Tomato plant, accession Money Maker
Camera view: bottom (45 deg); turntable rotation: 30 degrees
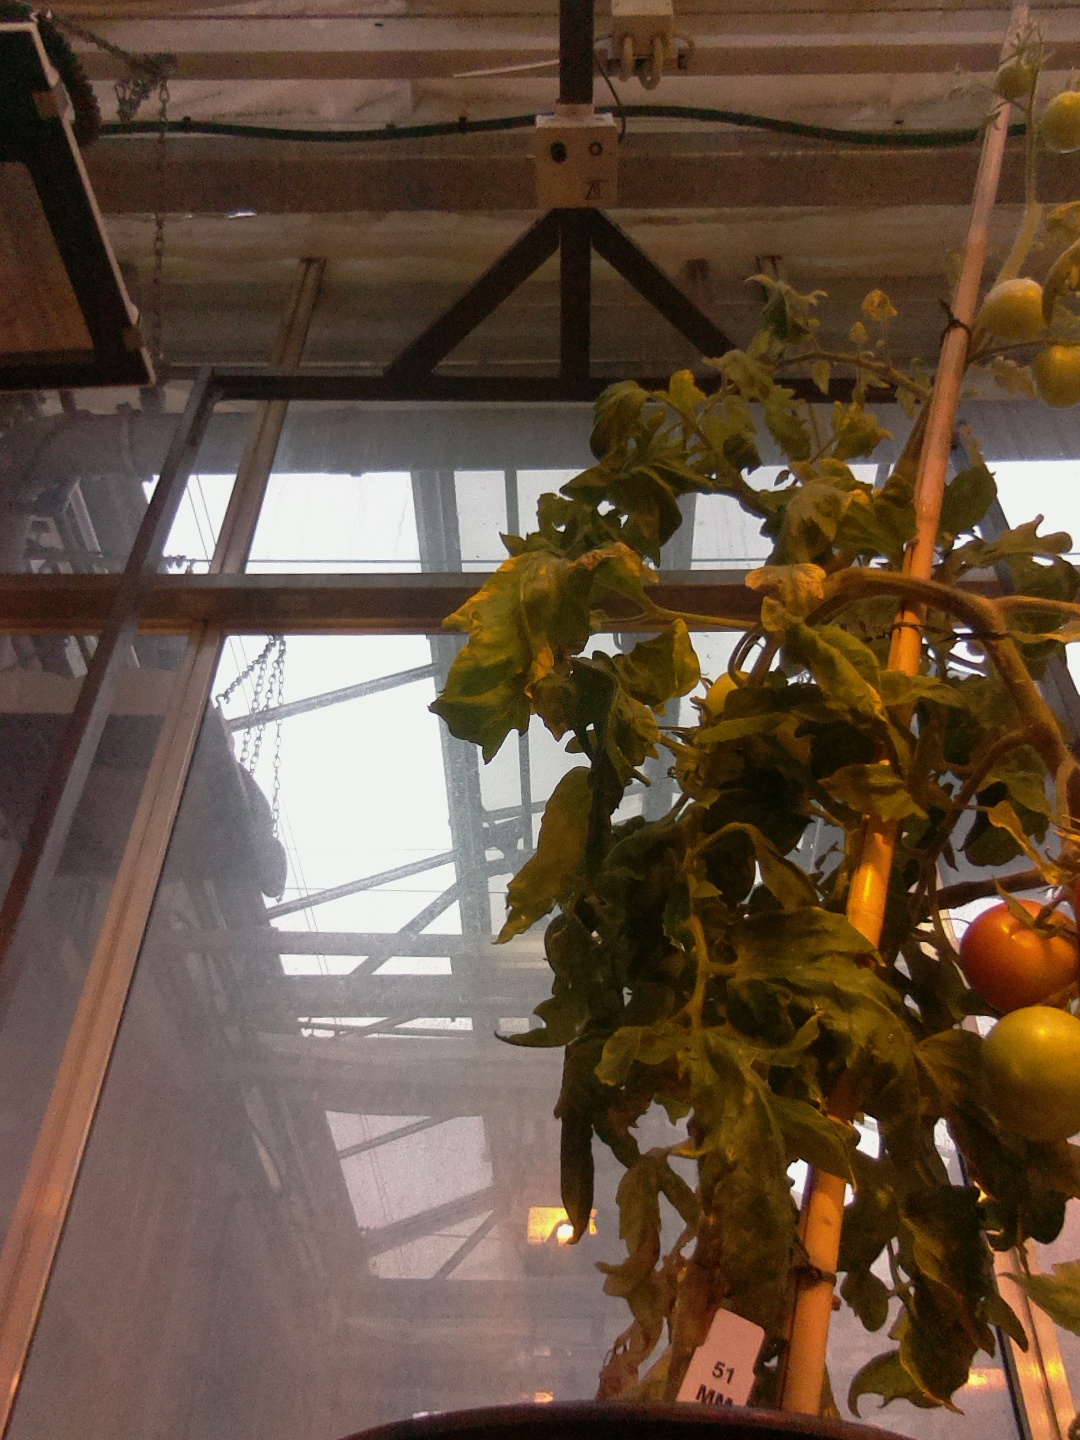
BBCH growth stage 82: 20%-30% of fruits show typical fully ripe color